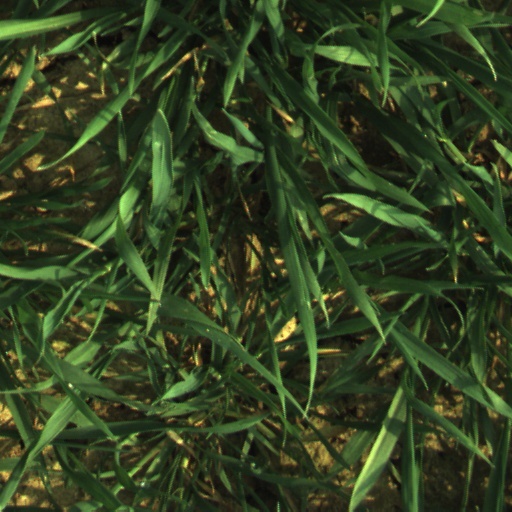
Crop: wheat